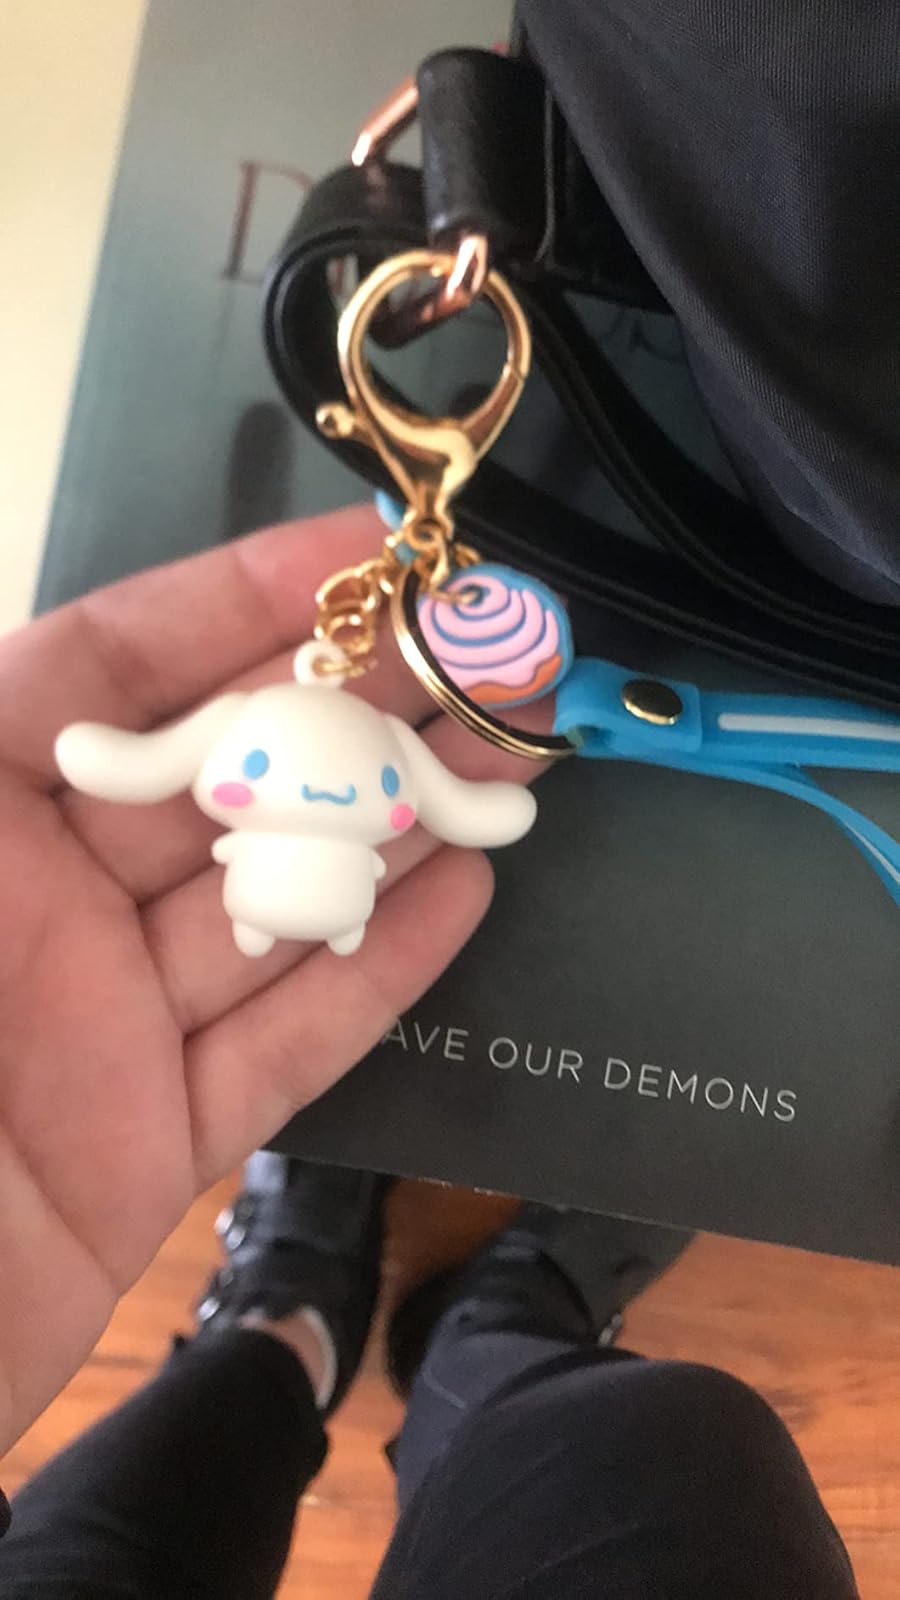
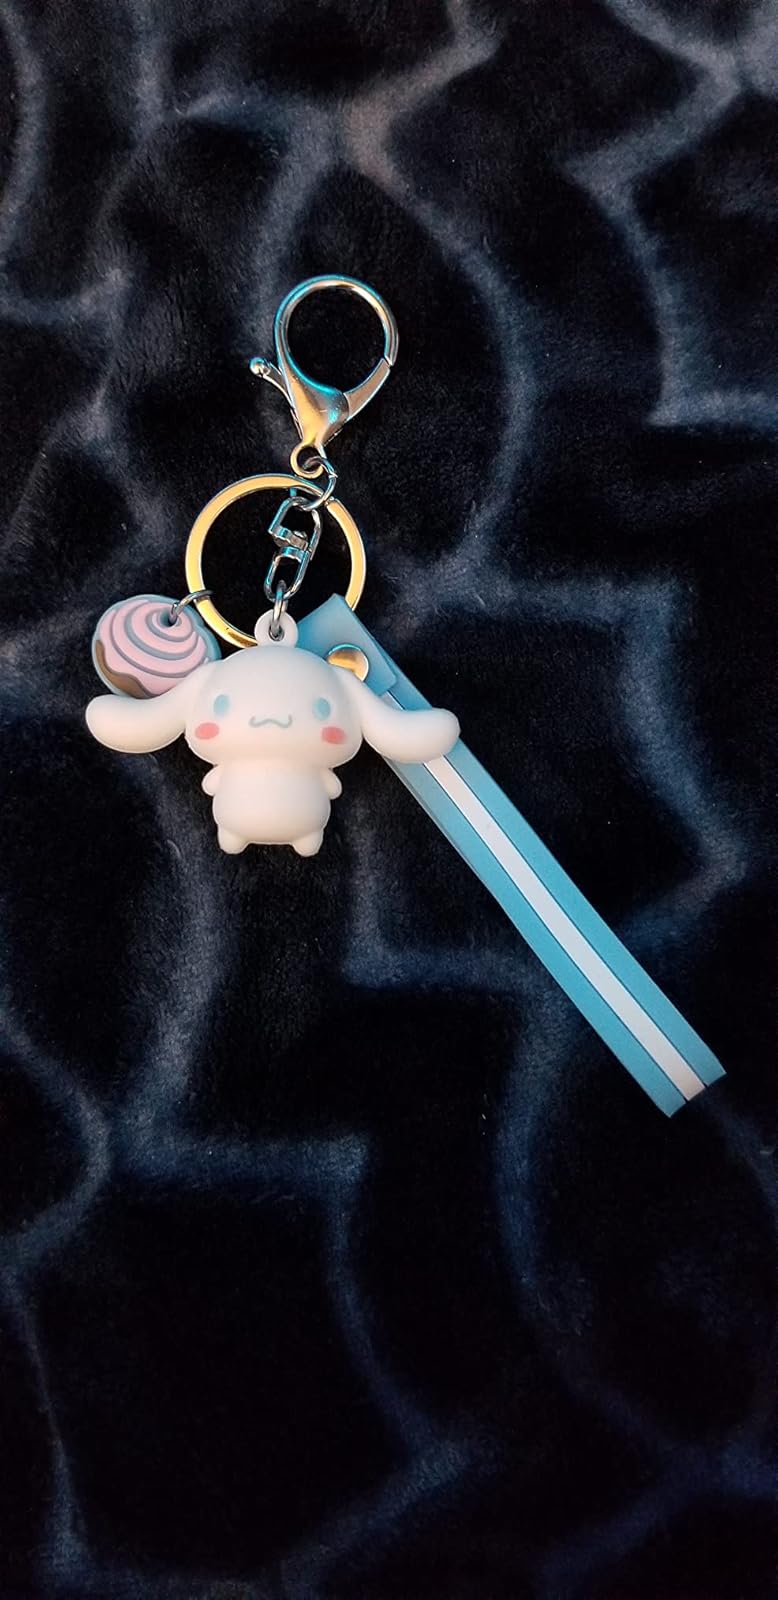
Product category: accessories_keychain
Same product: yes